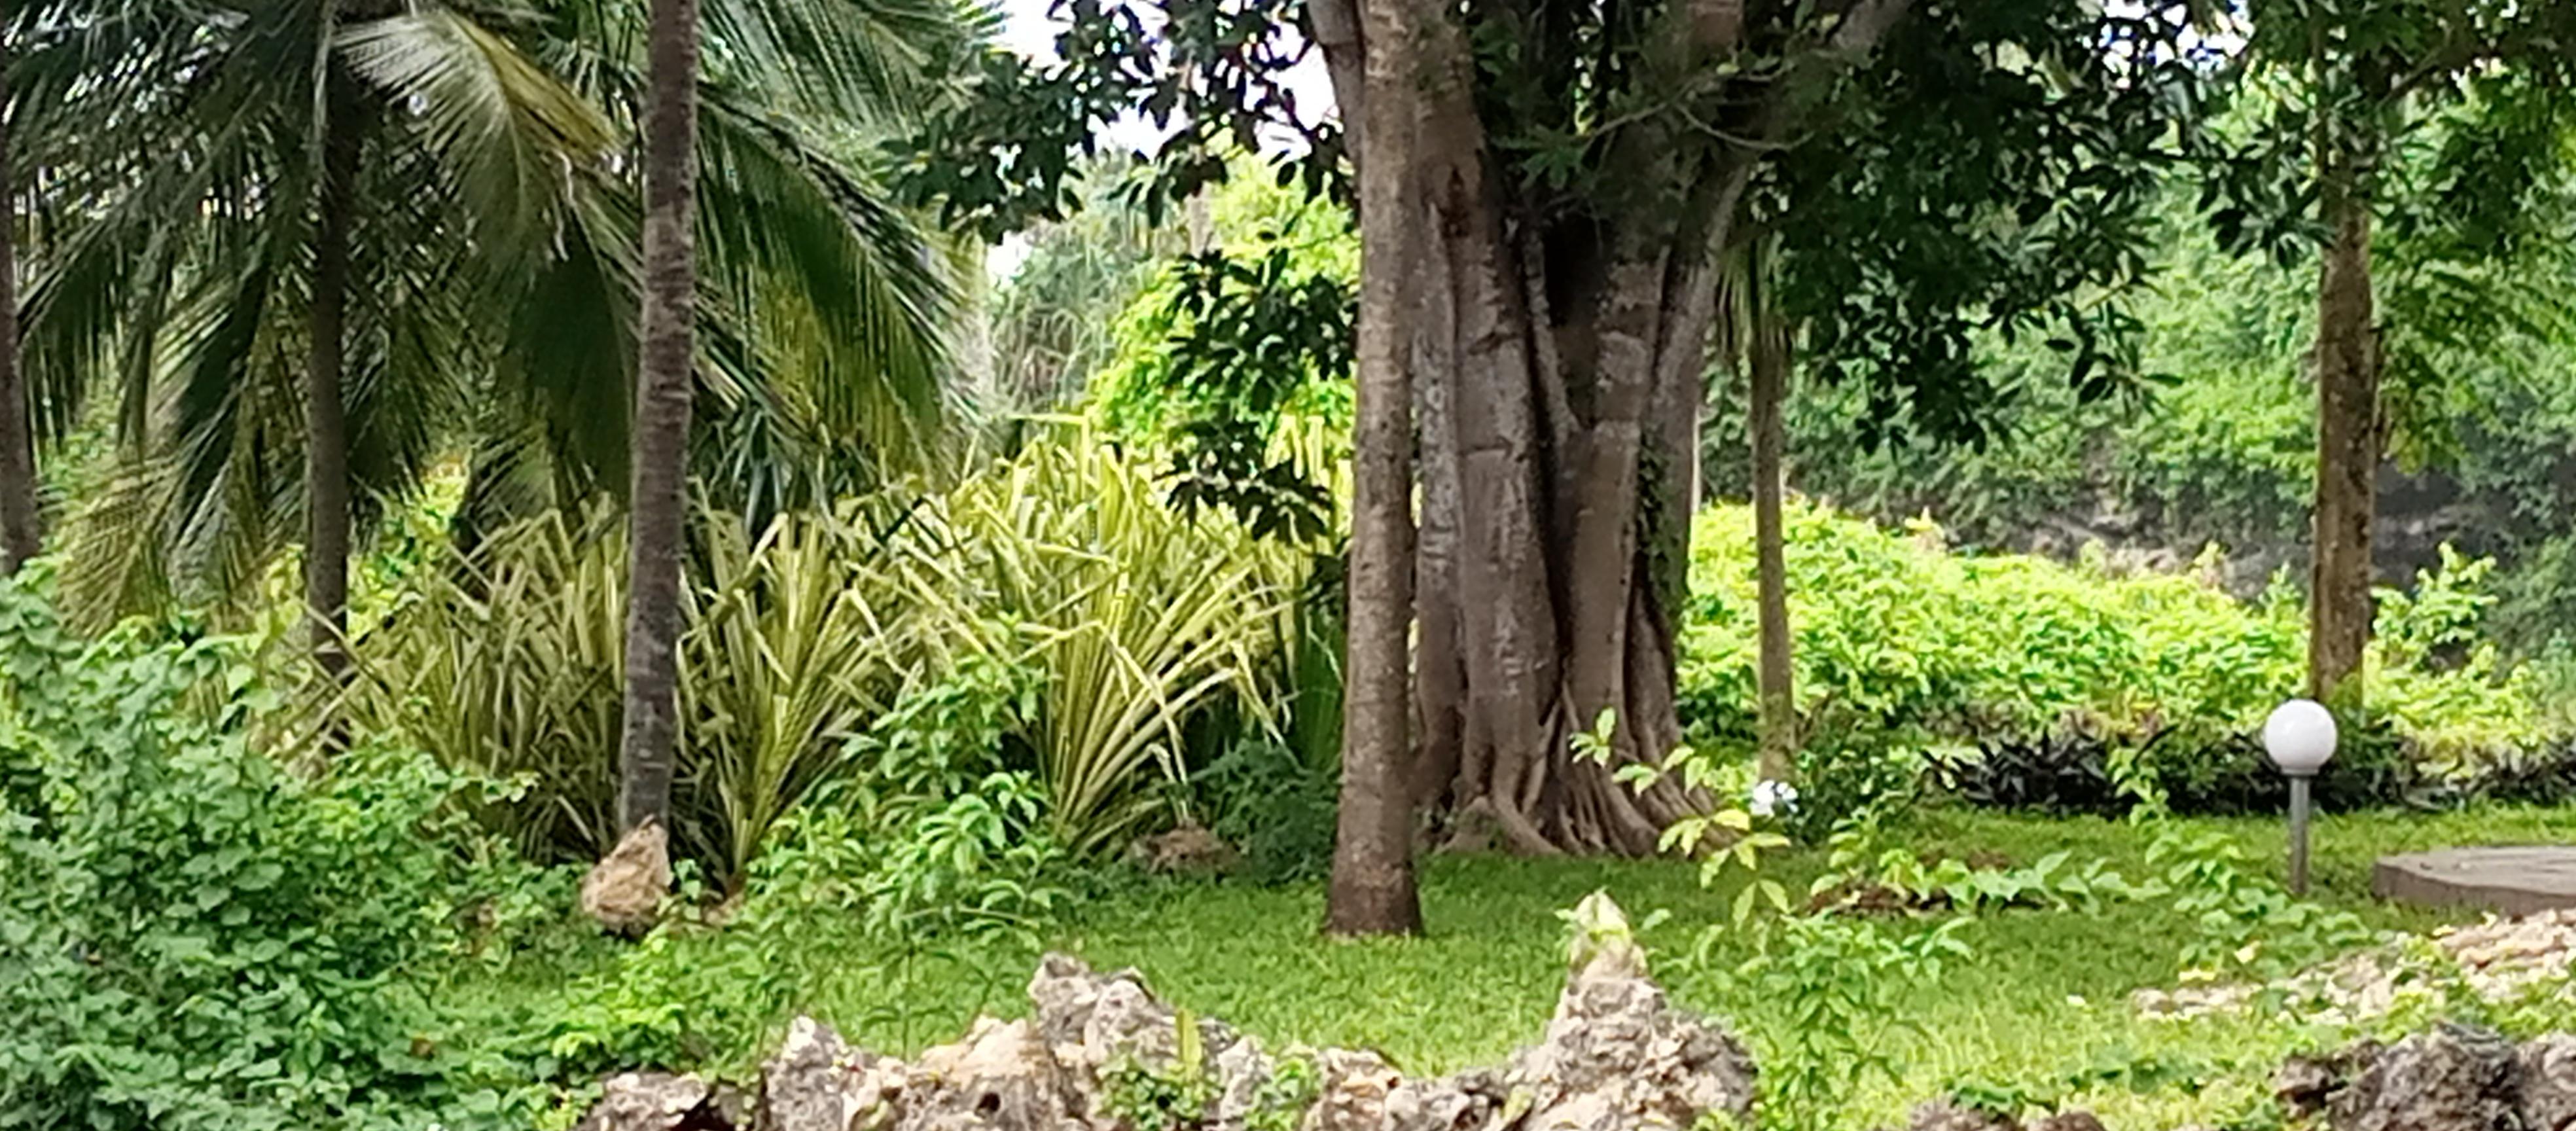
Ndani ya bustani hili nzuri kuna miti ya kila aina iwepo miti ya kiasili mikubwa kuna minazi na manyasi pia ya kijani kibichi, kwenye nyasi kuna mawe mawe na pia kuna taa za kumulika usiku.